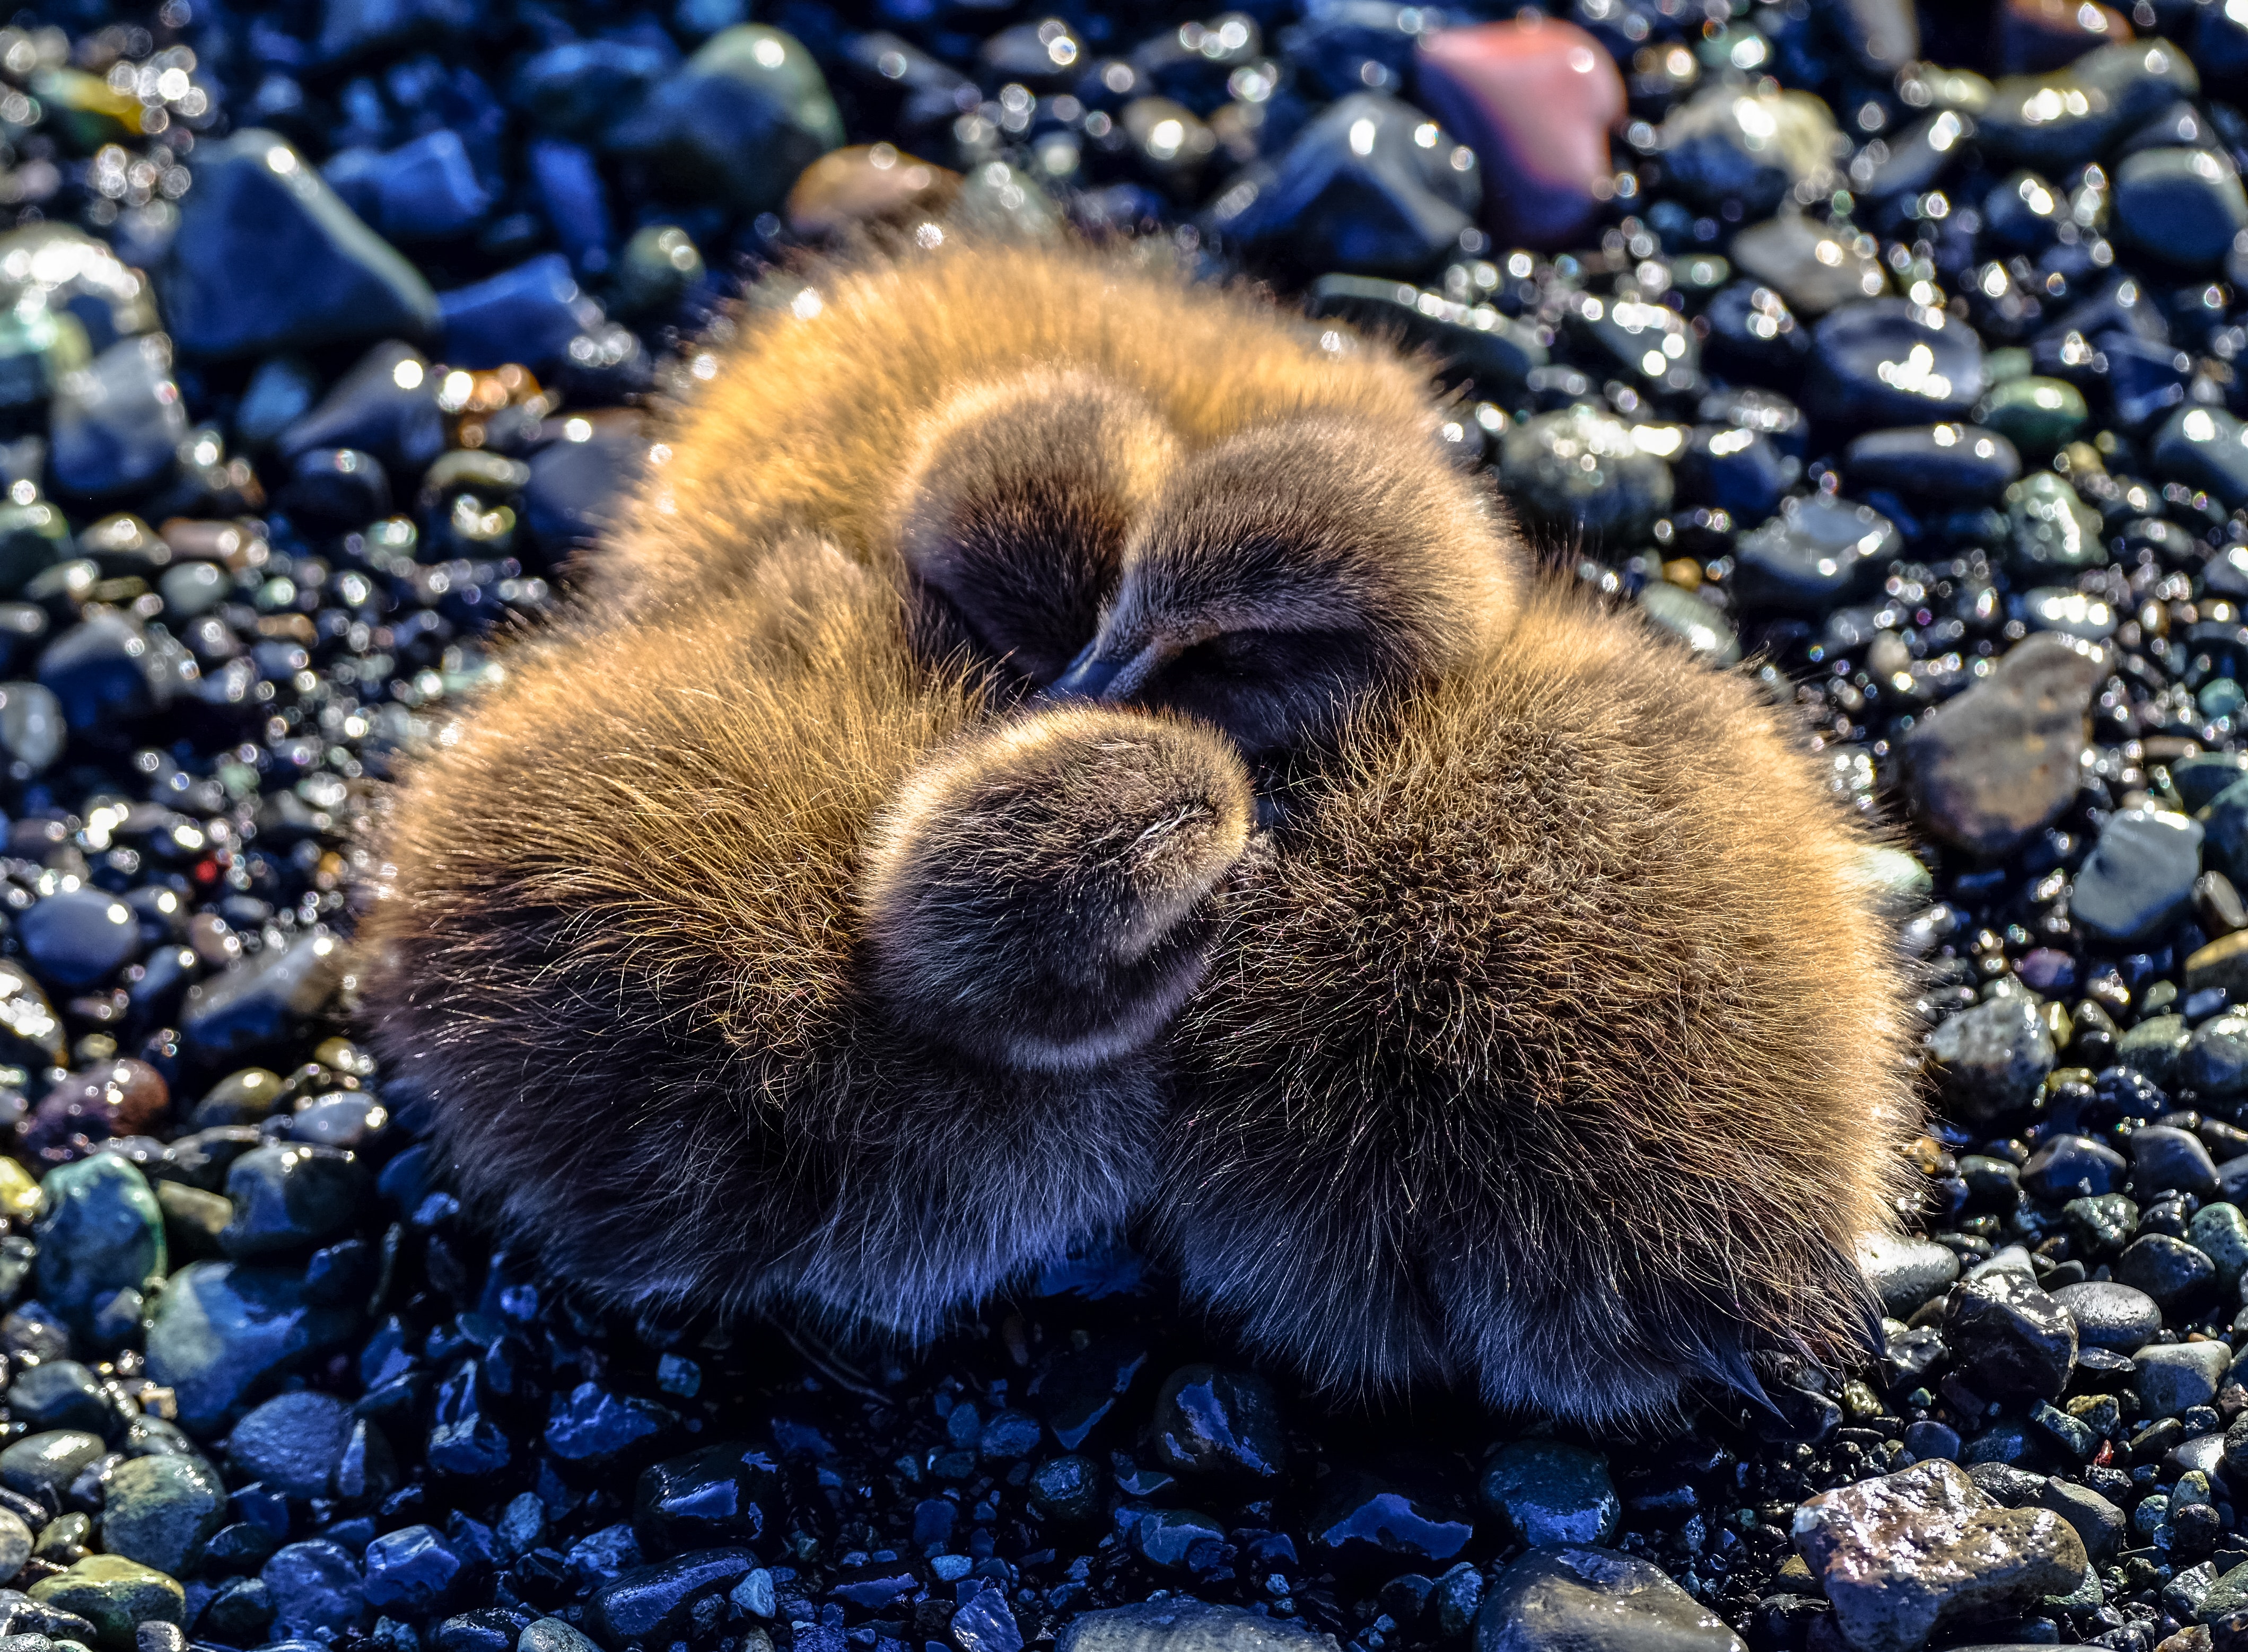
organism, adaptation, terrestrial animal, wildlife, fur, plant, rock, gravel